Japanese American National Museum

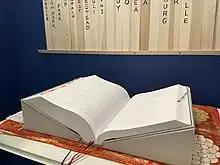
The Ireichō contains the names of the 125,000+ Nikkei incarcerated by the U.S. during World War 2

Completed in 2022, the Ireichō is the first comprehensive listing of the over 125,000 persons of Japanese ancestry who were incarcerated by the U.S. government during World War II. A physical book was printed and displayed at the museum for internees and their friends and family to acknowledge, honor, and if necessary, correct the record within the database. Discover Nikkei, a multilingual, online resource that presents the global Nikkei experience through first-person narratives, historic photos and research, and opportunities for user engagement. The museum's International Nikkei Research Project produced the book "New Worlds, New Lives" (2002).